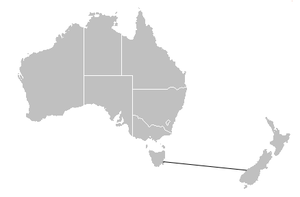
Tasman Solo, la dernière expédition de Andrew McAuley
Andrew McAuley, né le 7 août 1968 à Goulburn et présumé mort le 9 février 2007 en mer de Tasman, était un aventurier australien, surtout connu pour ses records d'alpinisme et en kayak dans diverses régions du monde. Professionnellement, il était spécialiste des technologies de l'information et de la communication et consultant pour entreprises.